15th British Academy Film Awards

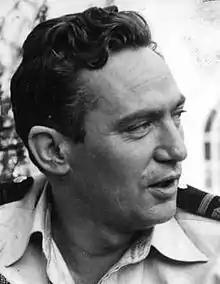
Peter Finch, Best British Actor winner

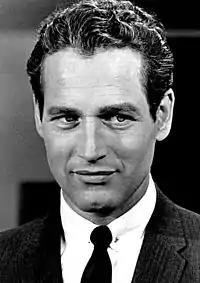
Paul Newman, Best Foreign Actor winner

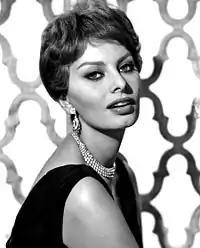
Sophia Loren, Best Foreign Actress winner

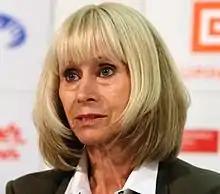
Rita Tushingham, Most Promising Newcomer to Leading Film Roles winner

Peter Finch in "No Love for Johnnie"